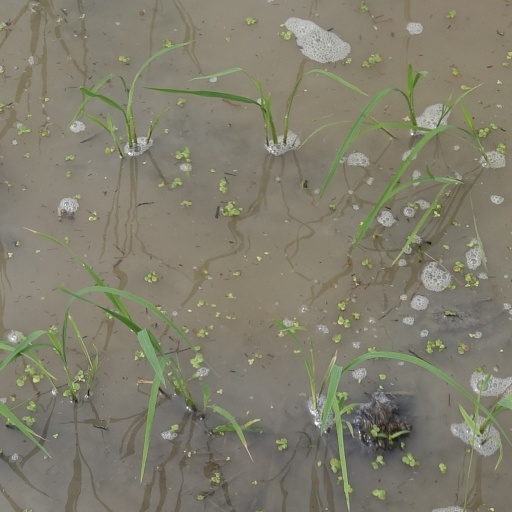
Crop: rice